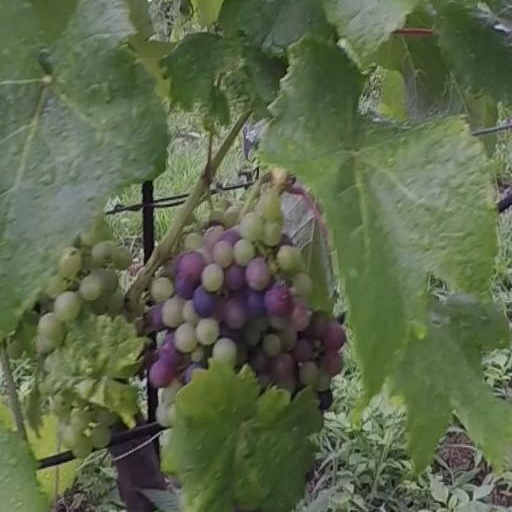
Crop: grape